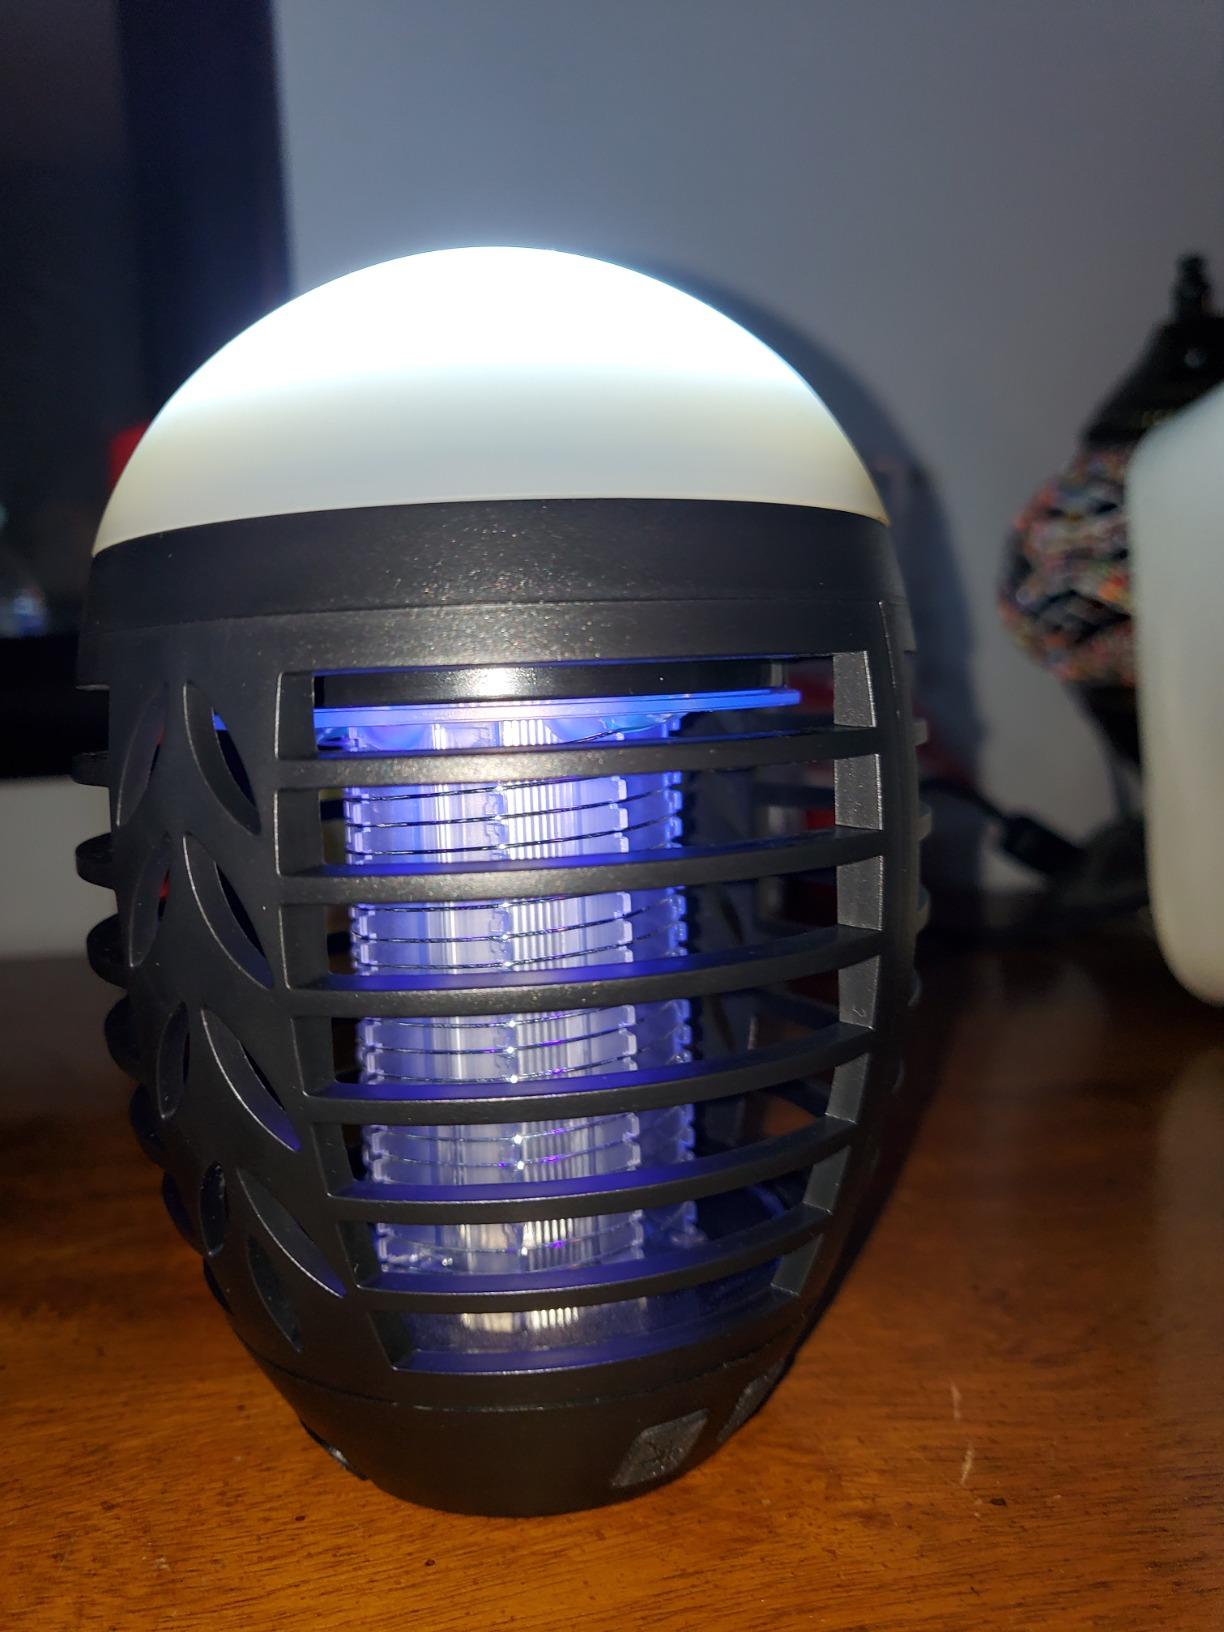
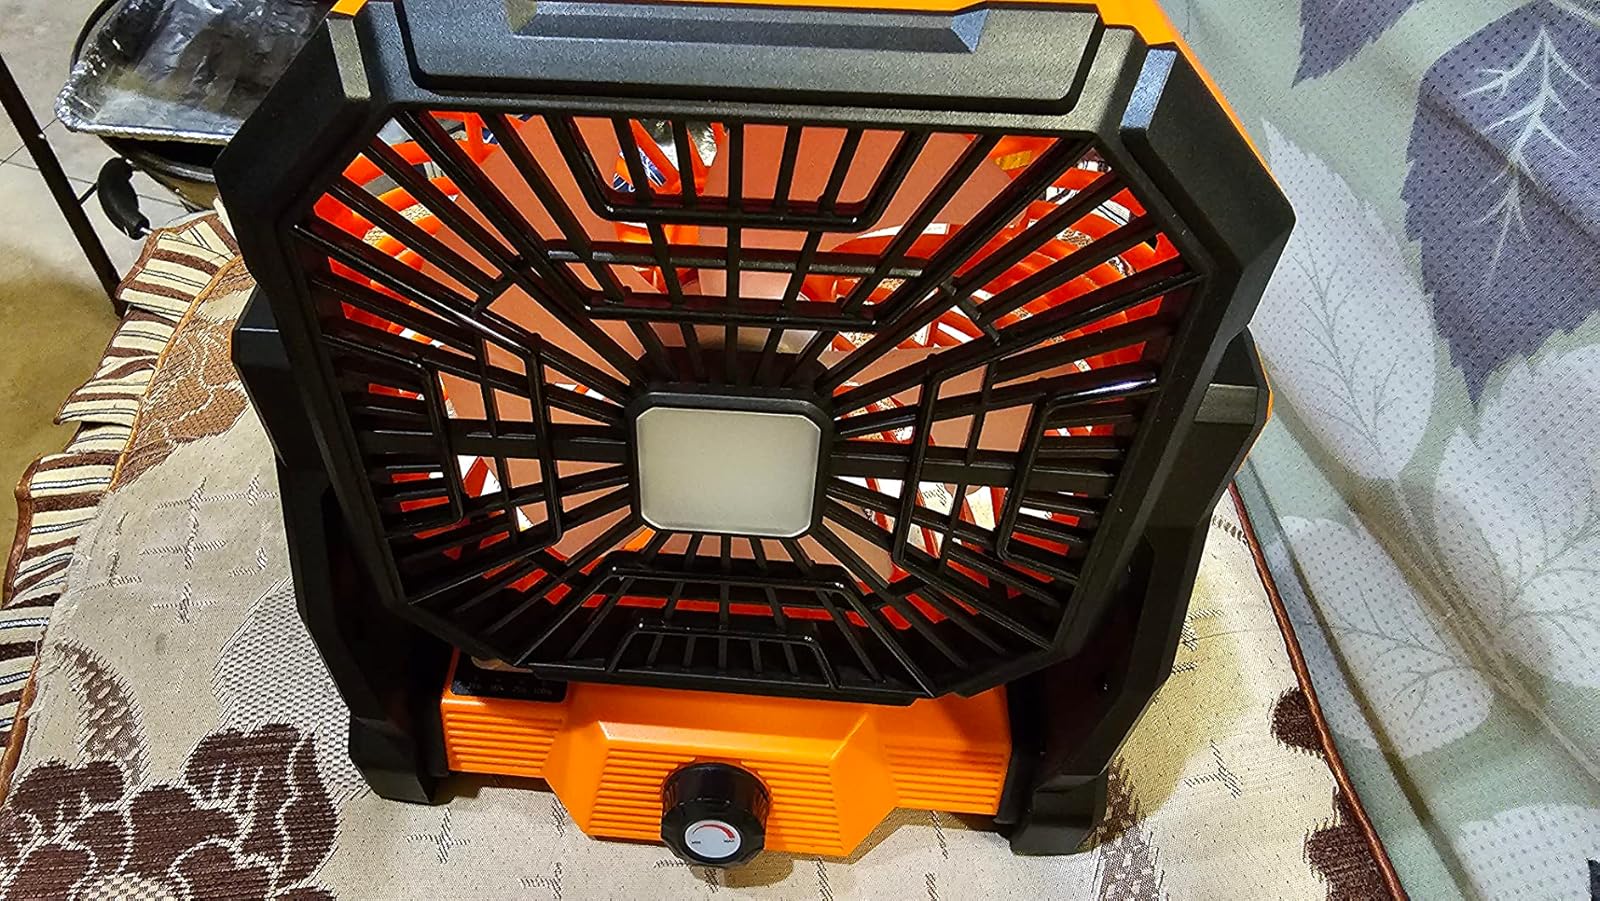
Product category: lantern
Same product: no